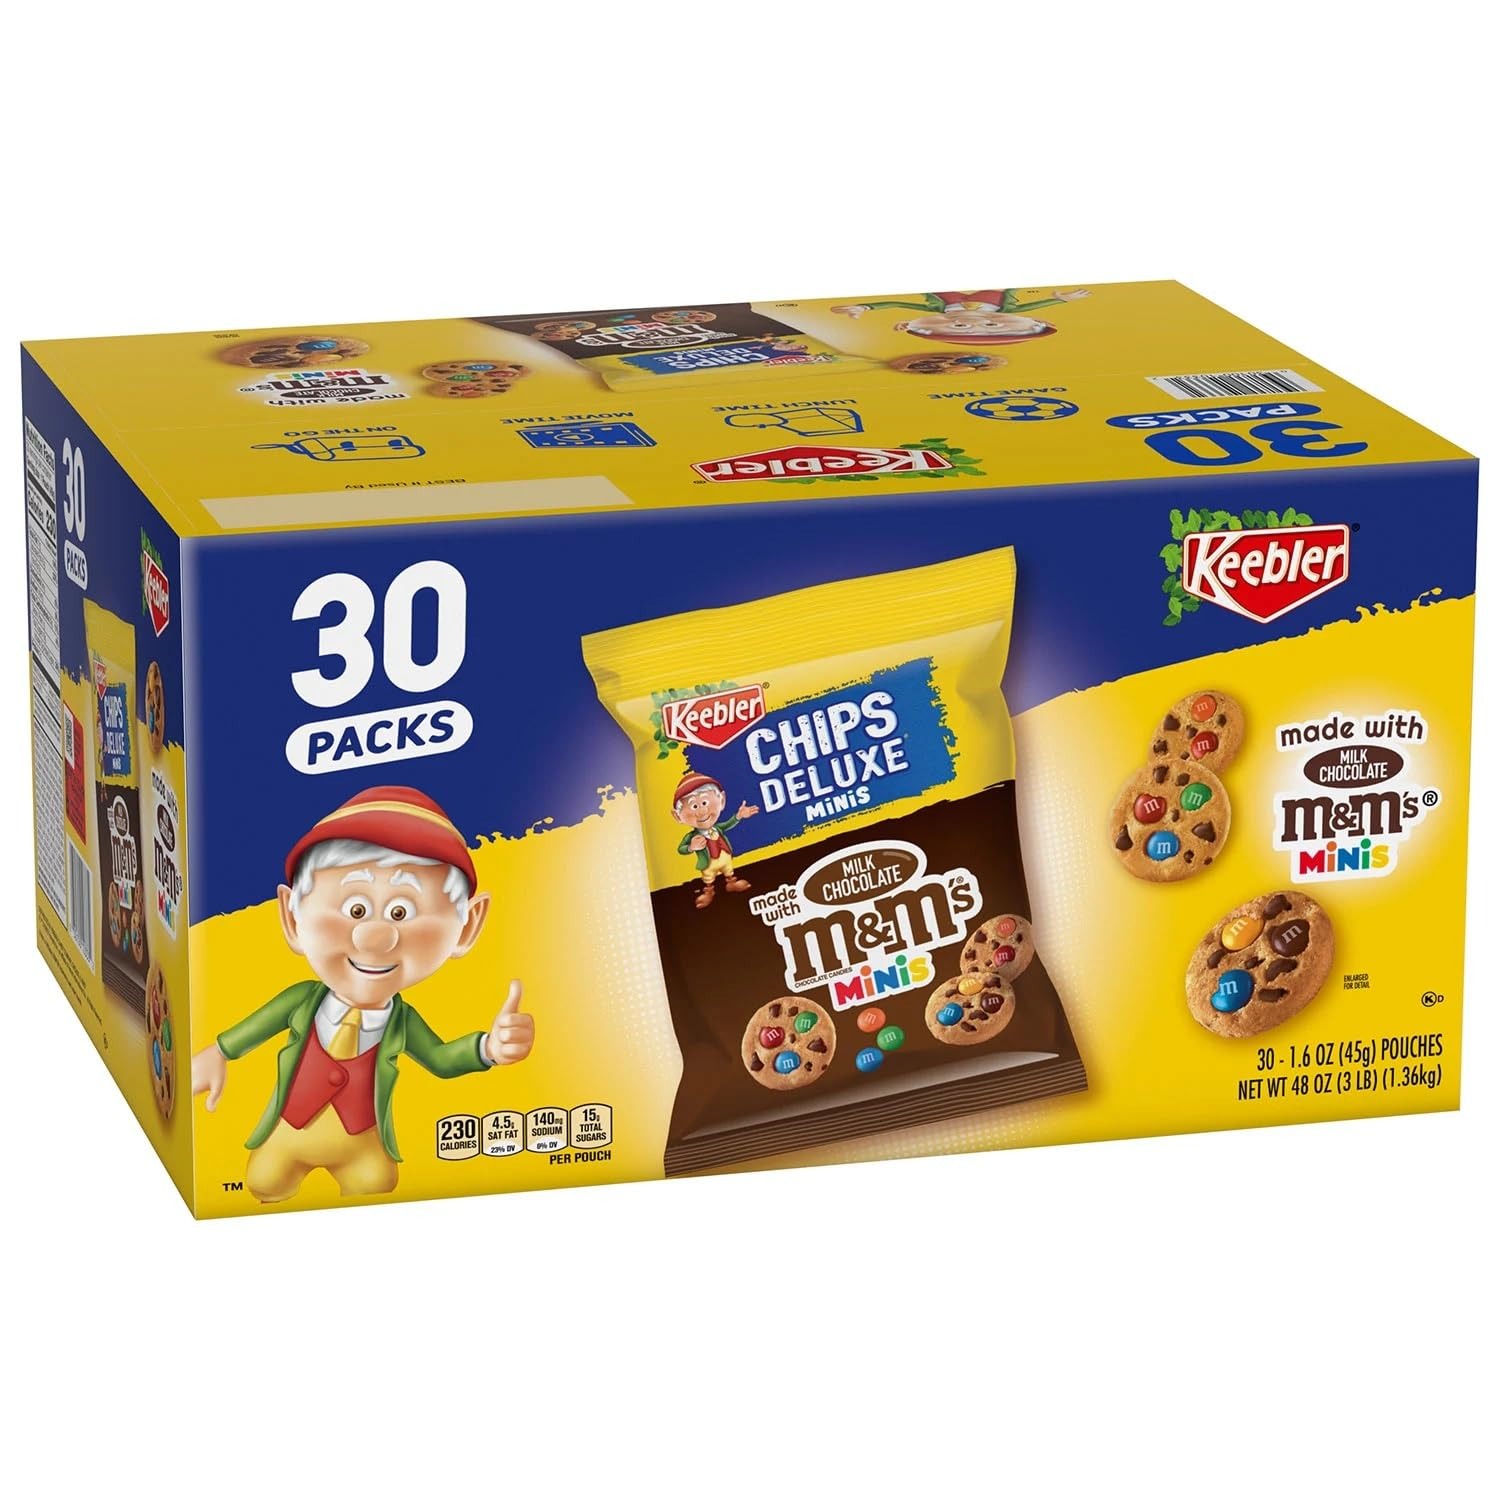
Item Name: Keebler Chips Deluxe M&M Minis, 1.6 Ounce (Pack of 30)
Value: 1.6
Unit: Ounce

Price: 14.99